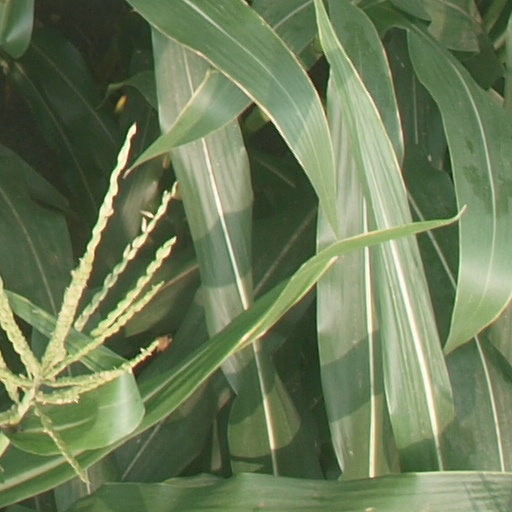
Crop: maize; corn